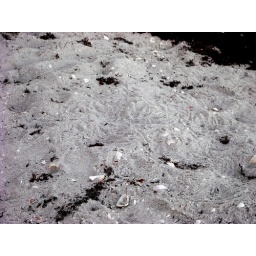
Baby leatherback tracks in the sand on the way to the water